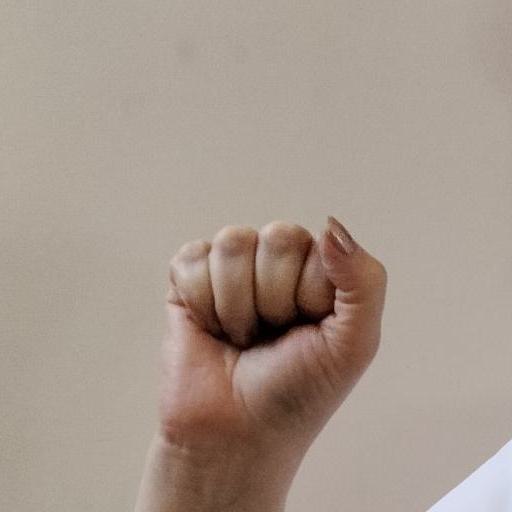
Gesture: fist